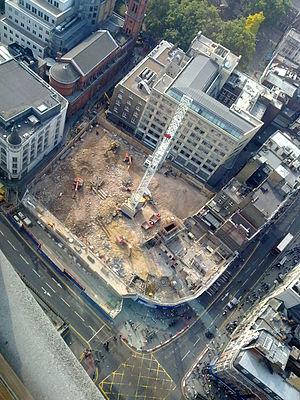
Crossrail est une nouvelle ligne de chemin de fer de 117 km en cours de développement au Royaume-Uni. Traversant Londres d'Ouest en Est, à chaque extrémité de son noyau central, la ligne se divisera en deux branches: à l'Ouest vers Reading et vers les gares de l'aéroport d'Heathrow ; à l'Est jusqu'à Abbey Wood et Shenfield. En mai 2015, une section de l'une des branches Est, entre Liverpool Street et Shenfield, a été transférée à TfL Rail ; ce service précurseur a également pris le contrôle de Heathrow Connect en mai 2018 et la ligne Paddington à Reading en décembre 2019.